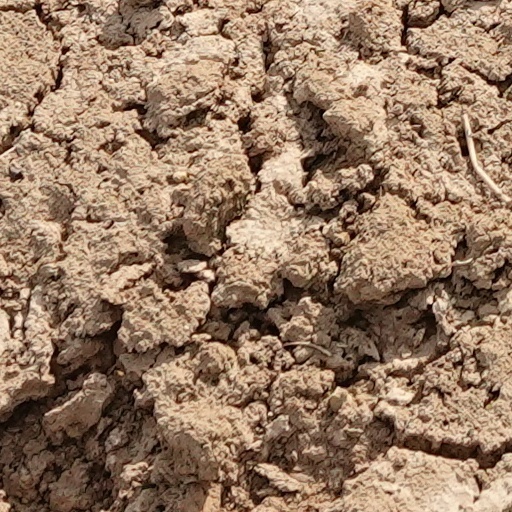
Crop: wheat